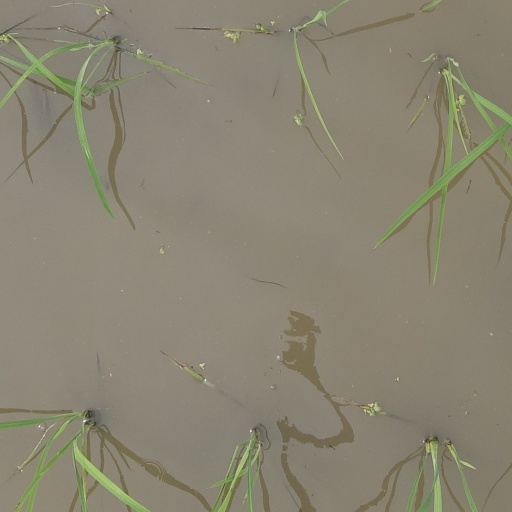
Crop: rice